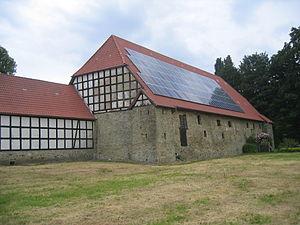
Château Kilver à Rödinghausen, arrondissement de Herford, Rhénanie-du-Nord-Westphalie, Allemagne. العربية